2006 Houston Dynamo season

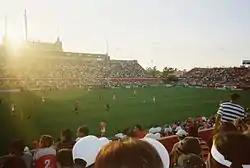
Houston Dynamo vs Colorado Rapids on April 2, 2006

The Dynamo played their first game on April 2, 2006. Amidst a crowd of 25,462 people in Robertson Stadium, the Dynamo beat the Colorado Rapids 5–2. Brian Ching led the charge for the Dynamo with four goals, all of which were set up with assists from teammate Dwayne De Rosario. In stoppage time, Alejandro Moreno scored MLS' Goal of the Week with a game-clinching bicycle kick. On May 6, 2006, the Houston Dynamo won their first intrastate rivalry game against FC Dallas, 4–3 at Robertson Stadium. Craig Waibel had a career year for the Dynamo, ending up one of the finalists for defender of the year. He logged 5 goals and 1 assist during the regular season. Ronald Cerritos and Julian Nash were released in June to make room for Paul Dalglish.